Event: Nepal Earthquake
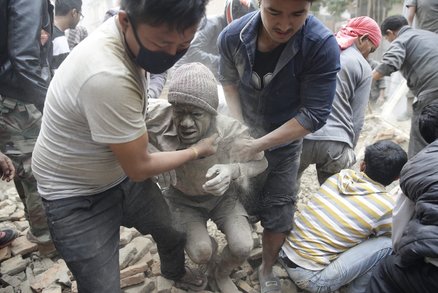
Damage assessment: damage